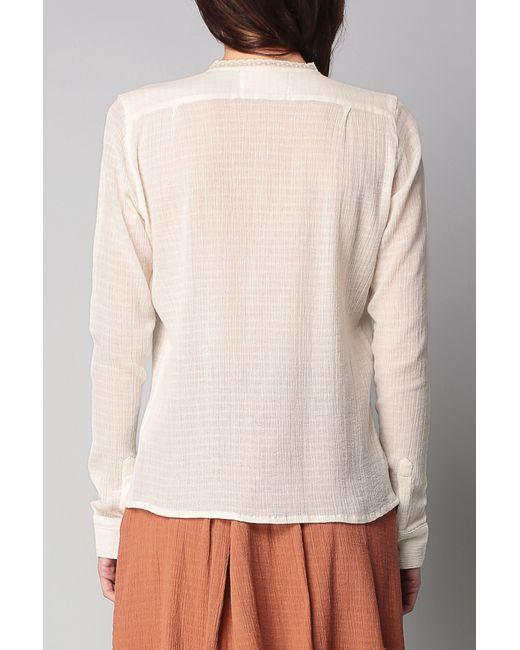
Slim Fit Hemd aus hellgelber Baumwolle